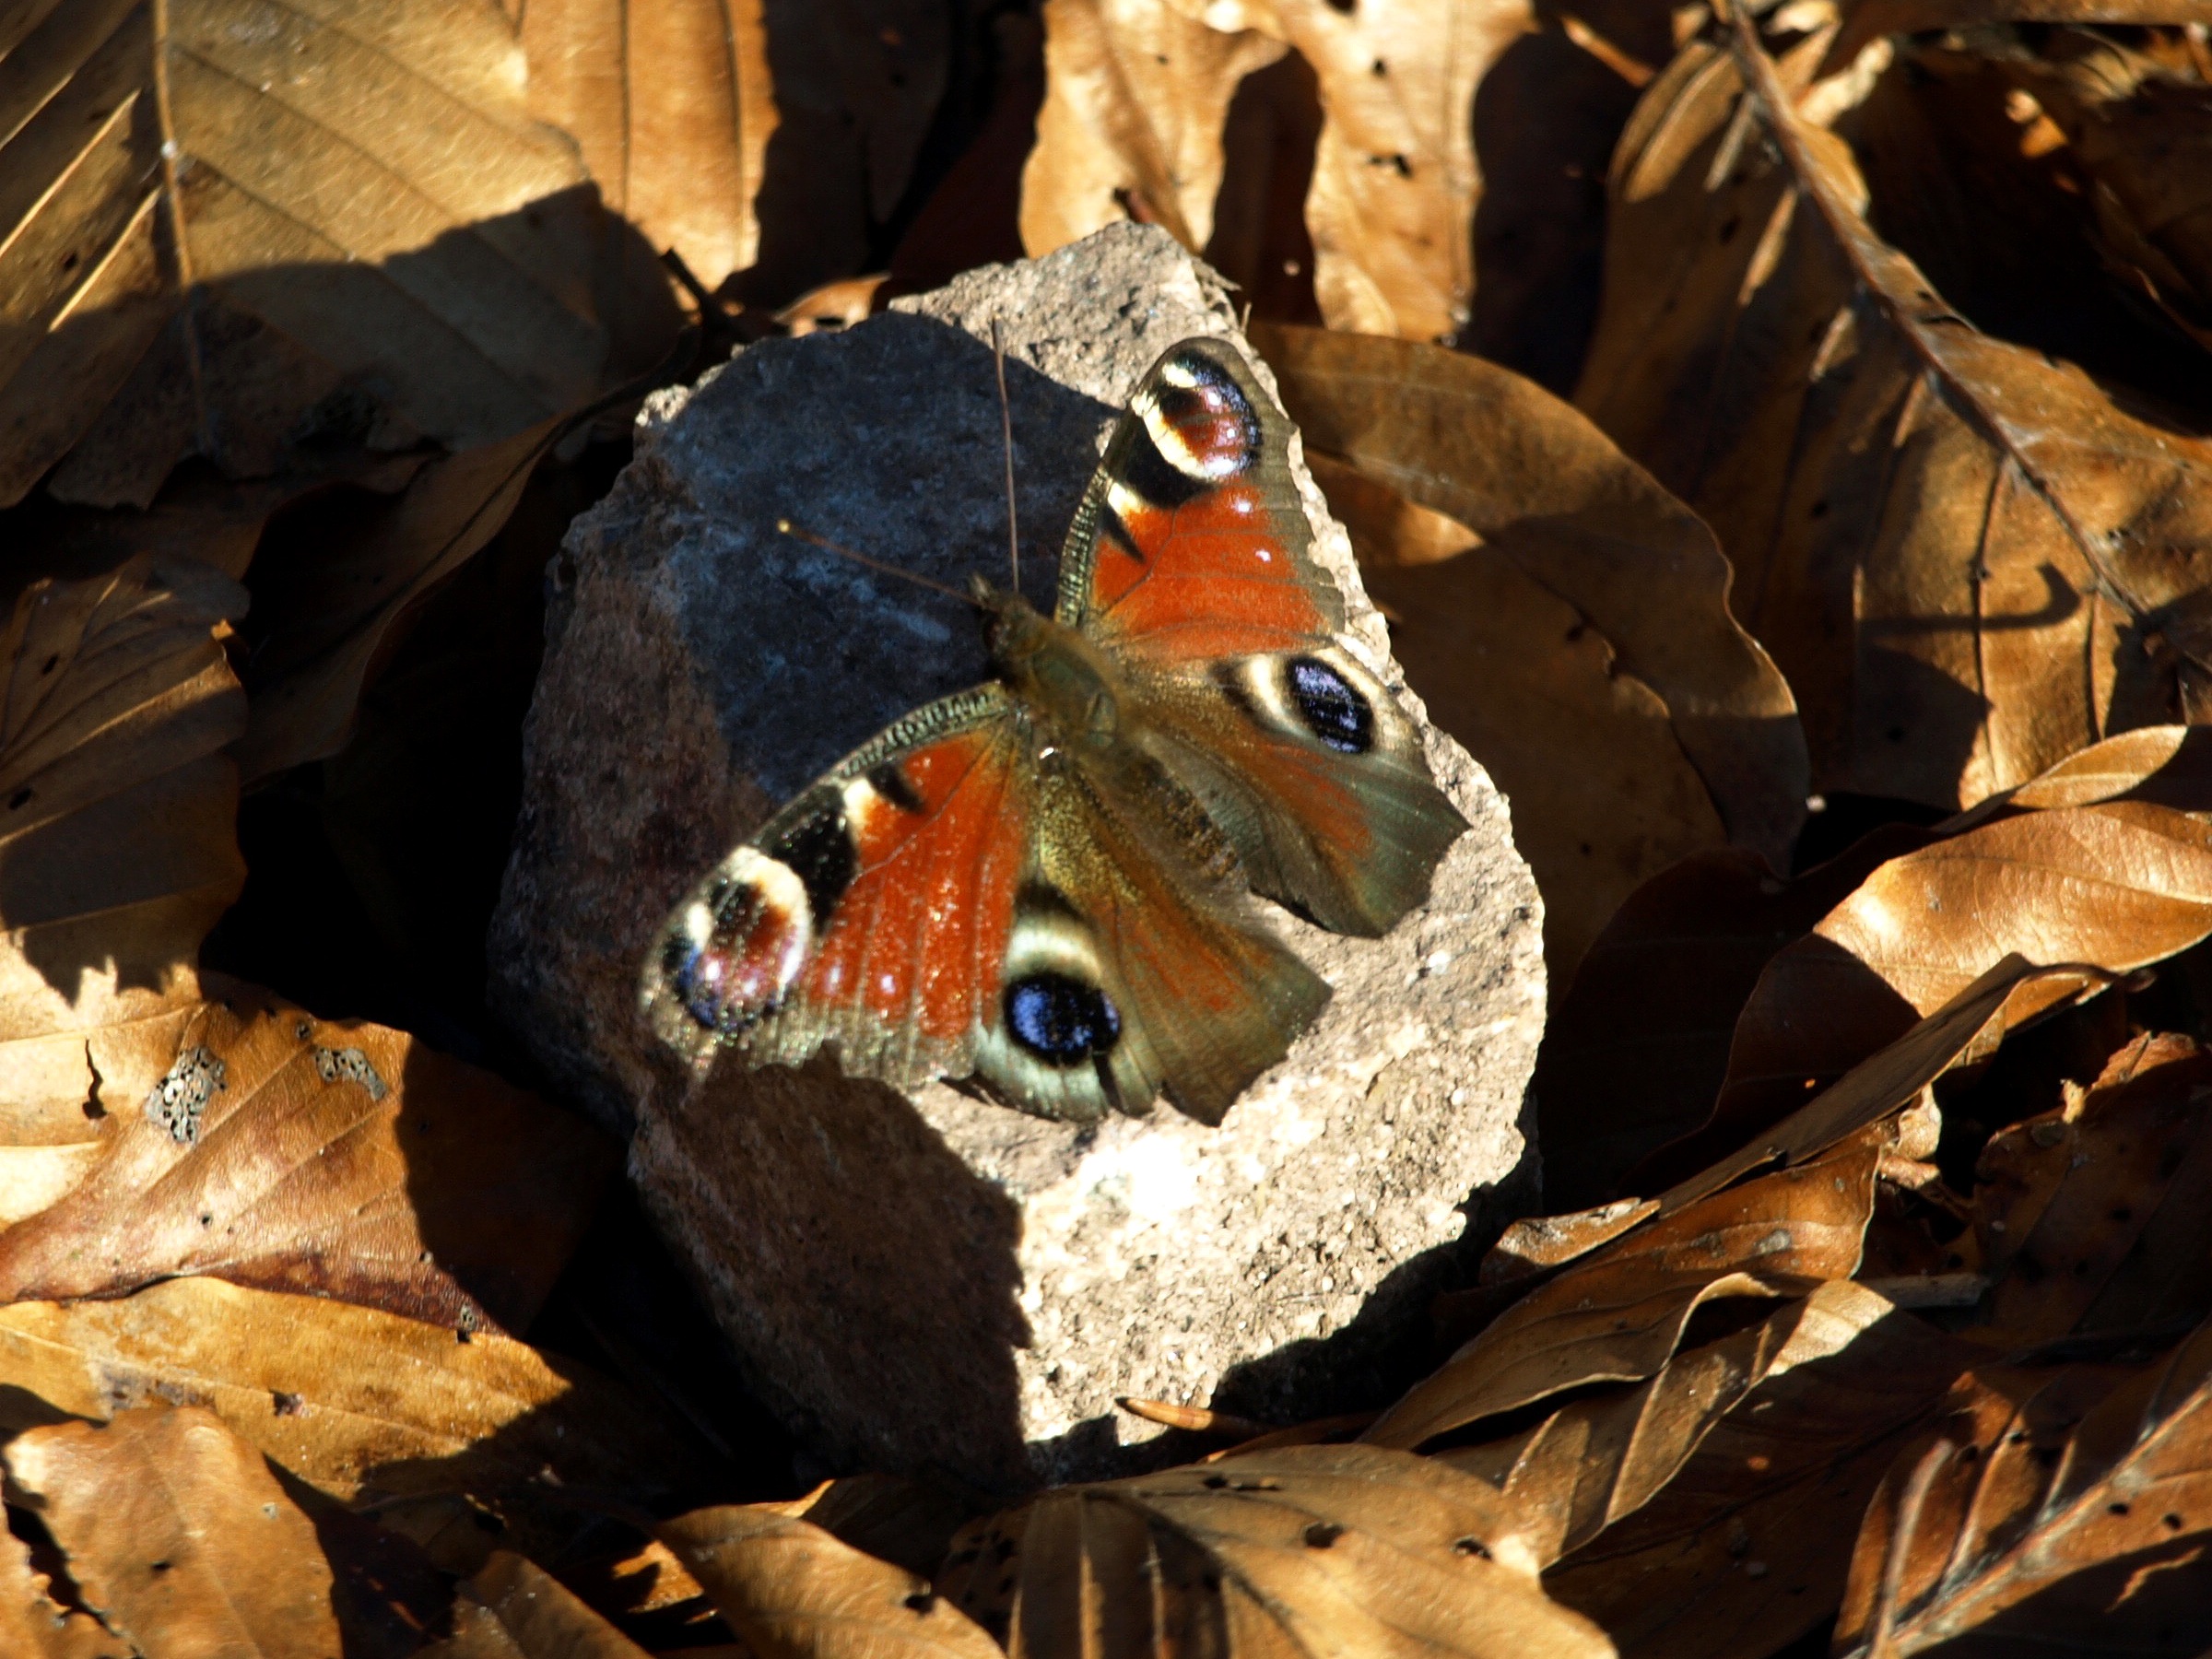
wood, sun, warm, leaf, stone, insect, autumn, shadow, butterfly, christmas decoration, leaves, carving, peacock butterfly